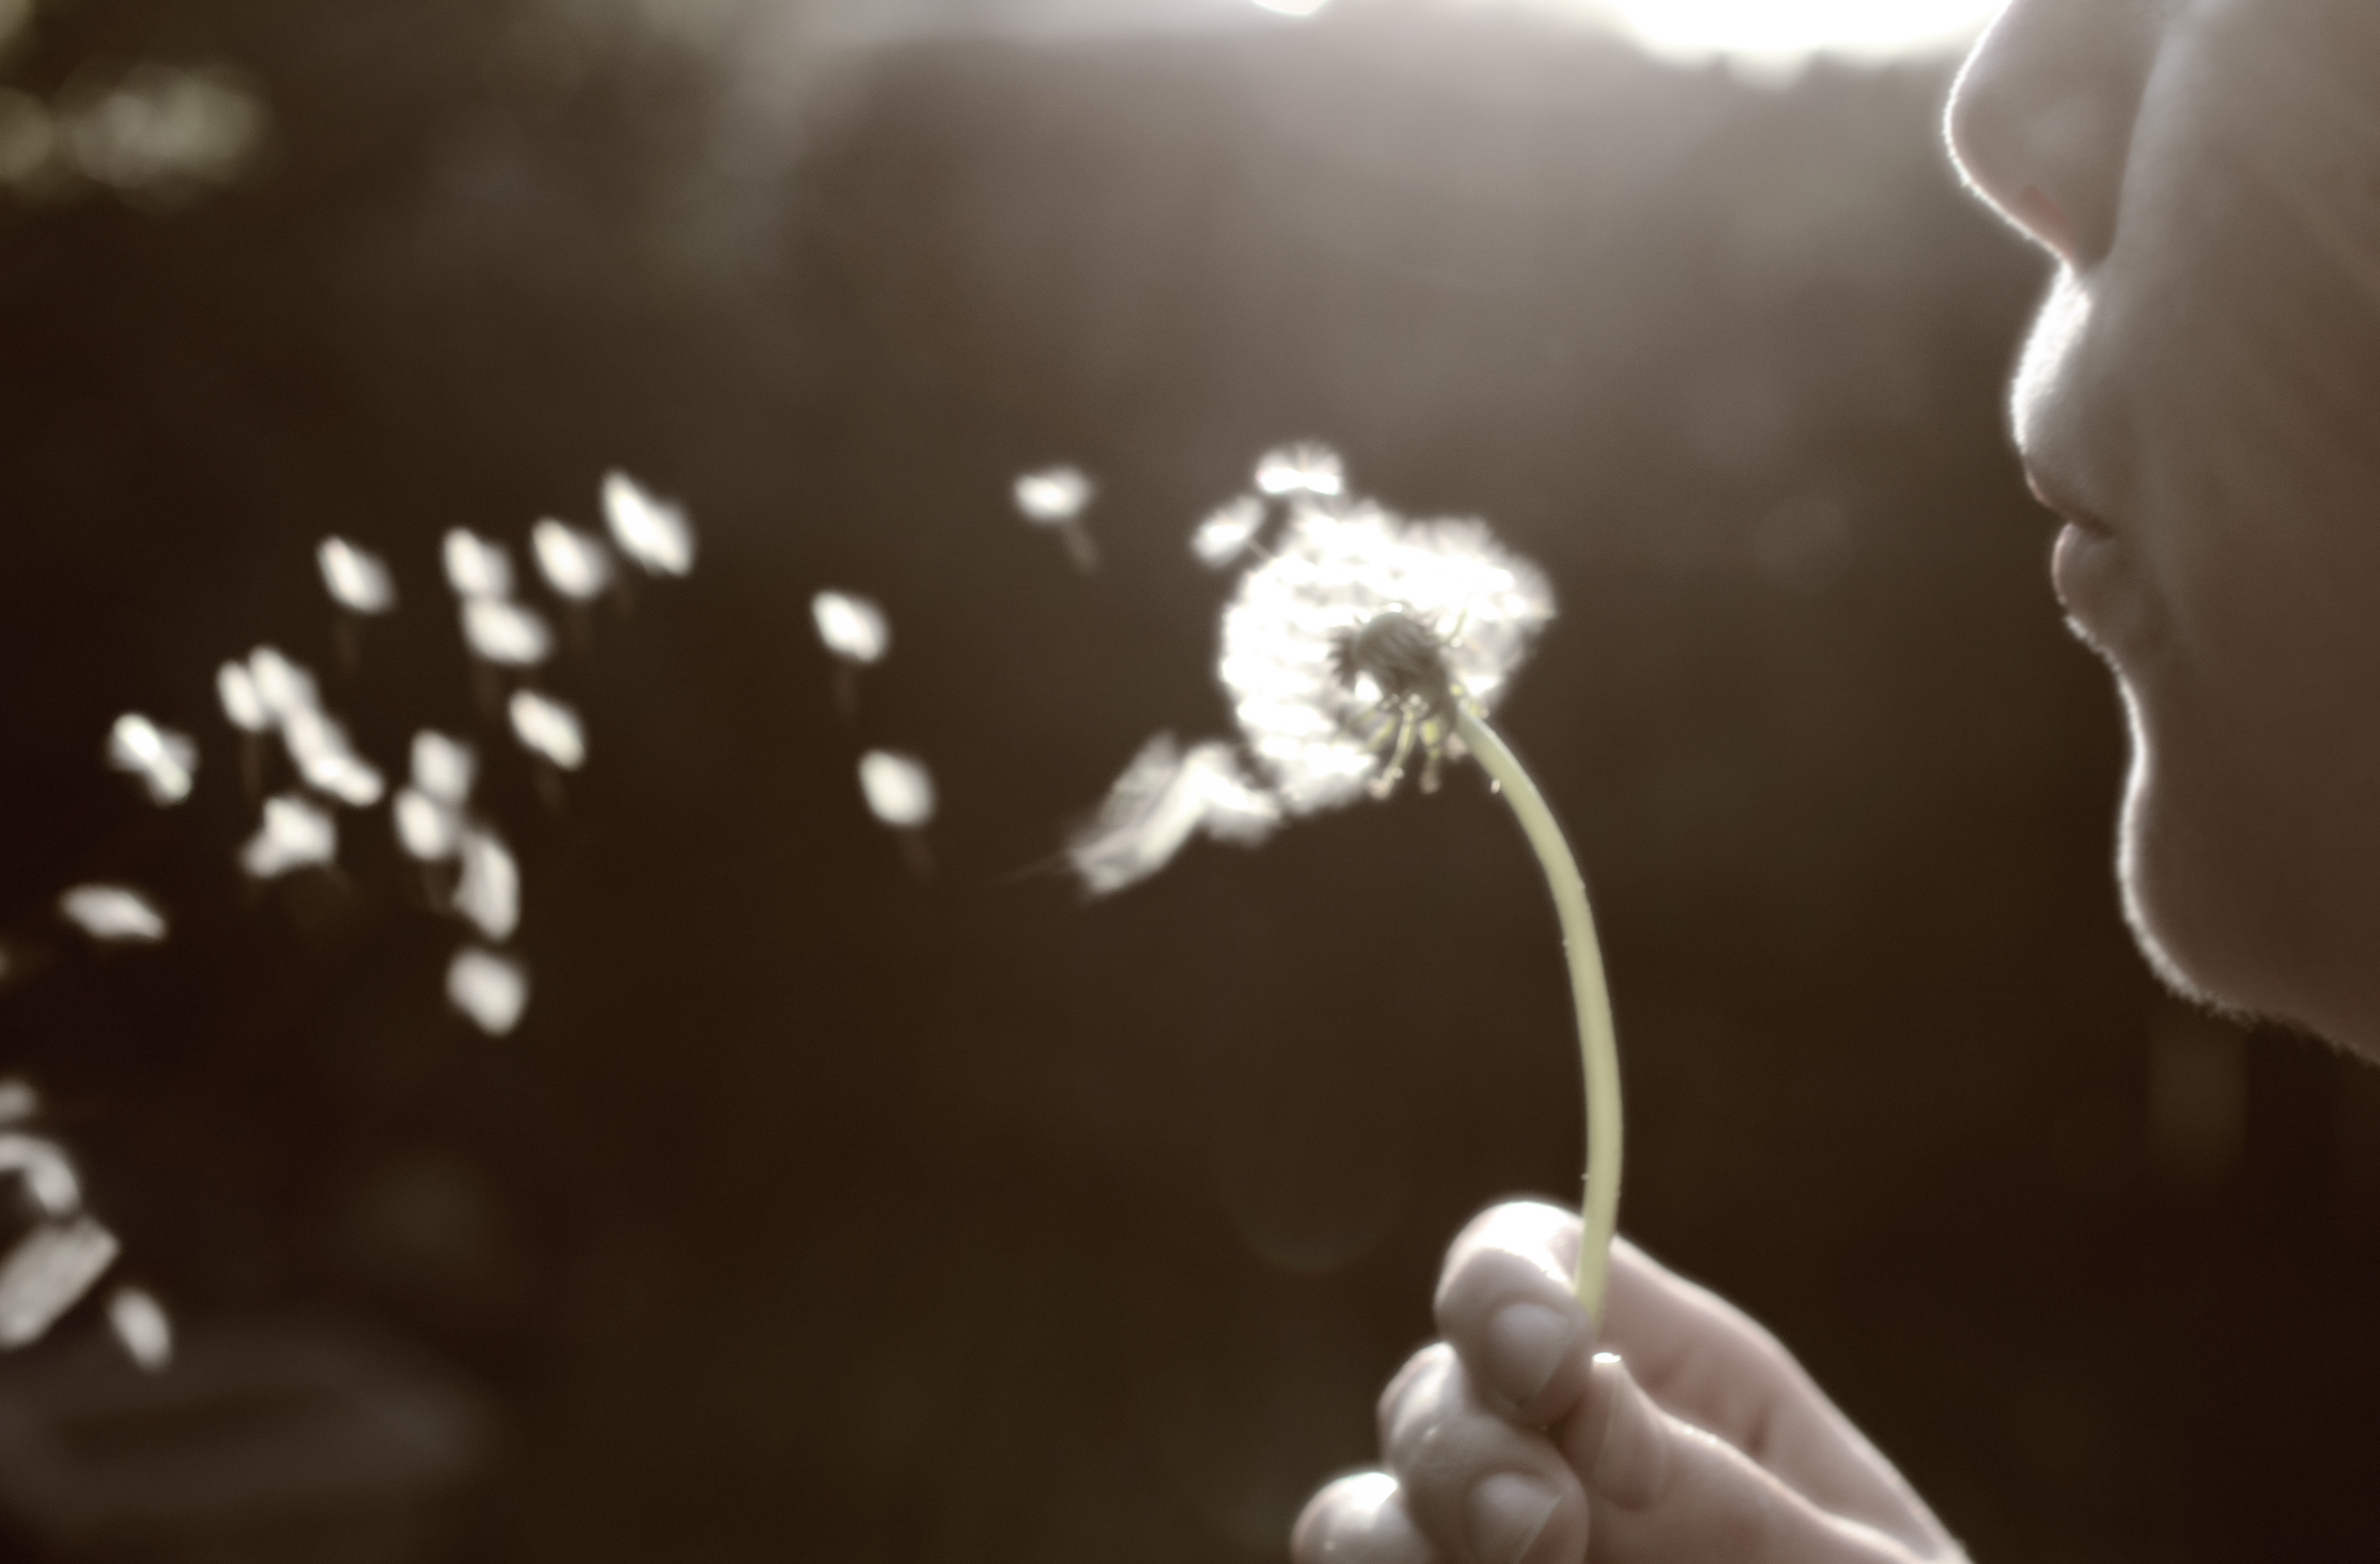
hand, light, black and white, white, photography, dandelion, sunlight, flower, wish, darkness, black, monochrome, close up, asteraceae, taraxacum, lips, taraxacumofficinale, organ, blow, emotion, macro photography, monochrome photography